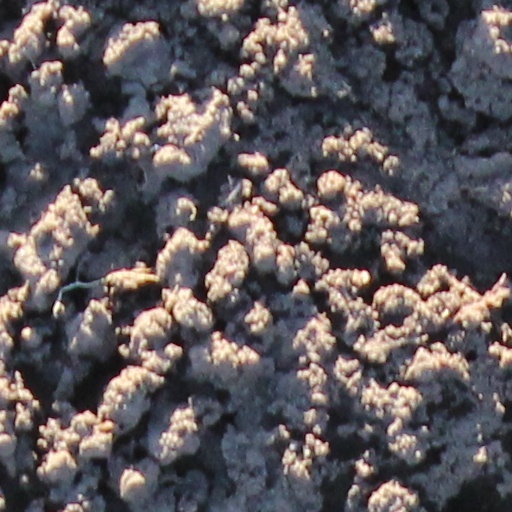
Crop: wheat